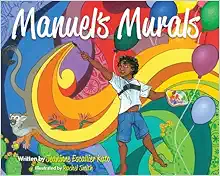
Manuel's Murals
Category: Books
Review Manuel s Murals By Jeaninne Escallier Kato, Illustrated by Rachel Smith Manuel is a talented artist who lives with his family in an apartment building in Mexico City. He enjoys hearing stories about his heritage and famous artists who learned to represent their cultures in their art. One day, when Manuel decides to paint the outsides of his apartment building, the landlord comes to tell Manuel that his family is going to be evicted for defacing private property. Manuel is devastated and does not know where his family will go, so he flees in the dead of night, hops onto a bus, and rides to see the murals of Diego Rivera in person. He is struck by their beauty and devises a way to help his family, celebrate his heritage and community, while convincing their landlord to let them stay. Manuel s Murals is written by Jeaninne Escallier Kato, a woman with a diverse, multicultural background who wanted to share her love of Mexico and her appreciation for all different cultures. Kato s vision comes to life with the colorful illustrations of Rachel Smith, who makes the book s pictures as lively and vibrant as Manuel s own murals. This is a wonderful way for children to learn about the Hispanic culture, and it even includes Spanish vocabulary and a glossary in the back. Sophie Sestero --Portland Book Review About the Author Jeaninne Escallier Kato is a 33 year veteran California public school teacher with a master's degree in education. She grew up in a multicultural, blended family in Southern California, and is married to a Japanese American. Because of her mother's Hispanic roots, & her father's French Indian blood, diverse cultures have always fascinated her. Manuel was born out of her love for Mexico, a culture that has impacted her life deeply. Jeaninne speaks Spanish and teaches 4th grade in a predominantly Latino school in Northern California, where she also runs a Latino mentoring program. Her passion for the artists, Diego Rivera and Frida Kahlo, inspired this book. Jeaninne spent a whole day sitting in front of Rivera's History of Mexico; murals at the National Palace in Mexico City, absorbing his message, when she heard Diego whisper, Teach the children about their past. This book is a homage to all children who dare to dream.
Features: A single-minded journey....Manuel Jesus Ramirez Rodriquez, a passionate nine year old boy from Mexico City, loves to paint murals like his hero, the legendary 20th century Mexican muralist, Diego Rivera. He dreams of the day he will become as famous as Diego Rivera so he can take care of his family and never have to watch his father clean other people's buildings ever again. However, because of this single-minded quest, Manuel learns how his actions can affect the lives of others in ways he never imagined. Manuel takes a solo journey to learn more about Diego Rivera's art, but what he finds is a greater understanding of his own culture. The theme of this picture book revolves around family; however, an appreciation of who we are emerges as colorful as the soul that is Mexico.